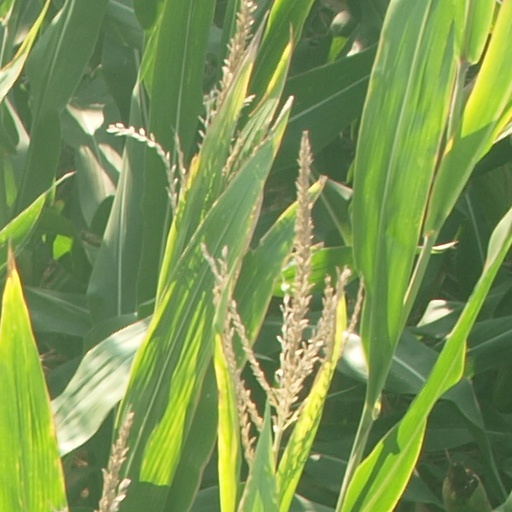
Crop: maize; corn